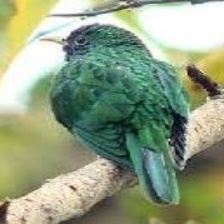
Species: AFRICAN EMERALD CUCKOO
Scientific name: CHRYSOCOCCYX CUPREUS